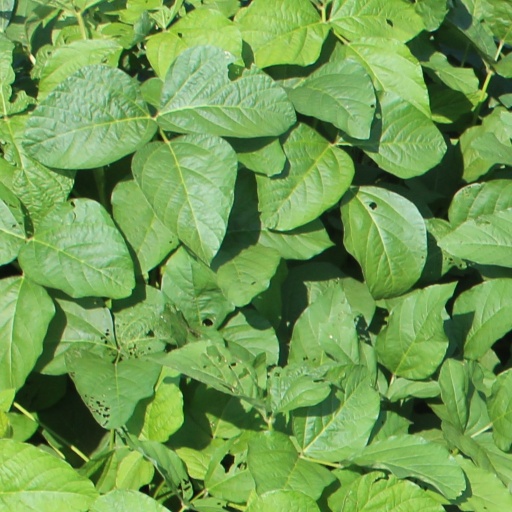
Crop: soybean